Blake Martinez

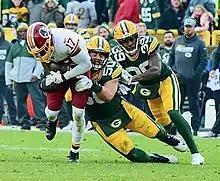
Martinez in a game against the Washington Redskins

In Week 1 against the Bears, Martinez recorded seven tackles and sacked Mitchell Trubisky in the 10–3 win.